Hans Høegh

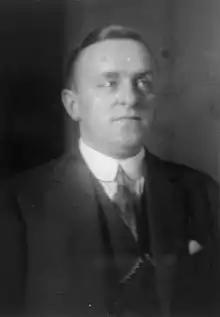

Hans Høegh (1 September 1926 – 31 October 2010) was a Norwegian businessman and organizational leader.